Answer in natural language. How many Chairs are visible in the scene? Choose between the following options: 3, 2, 2, 0 or 4
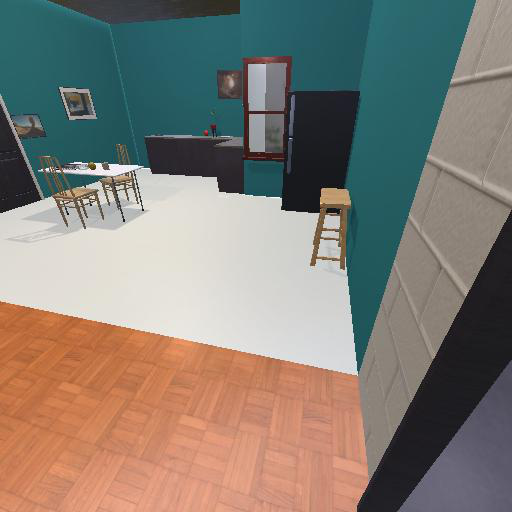
<answer>2</answer>